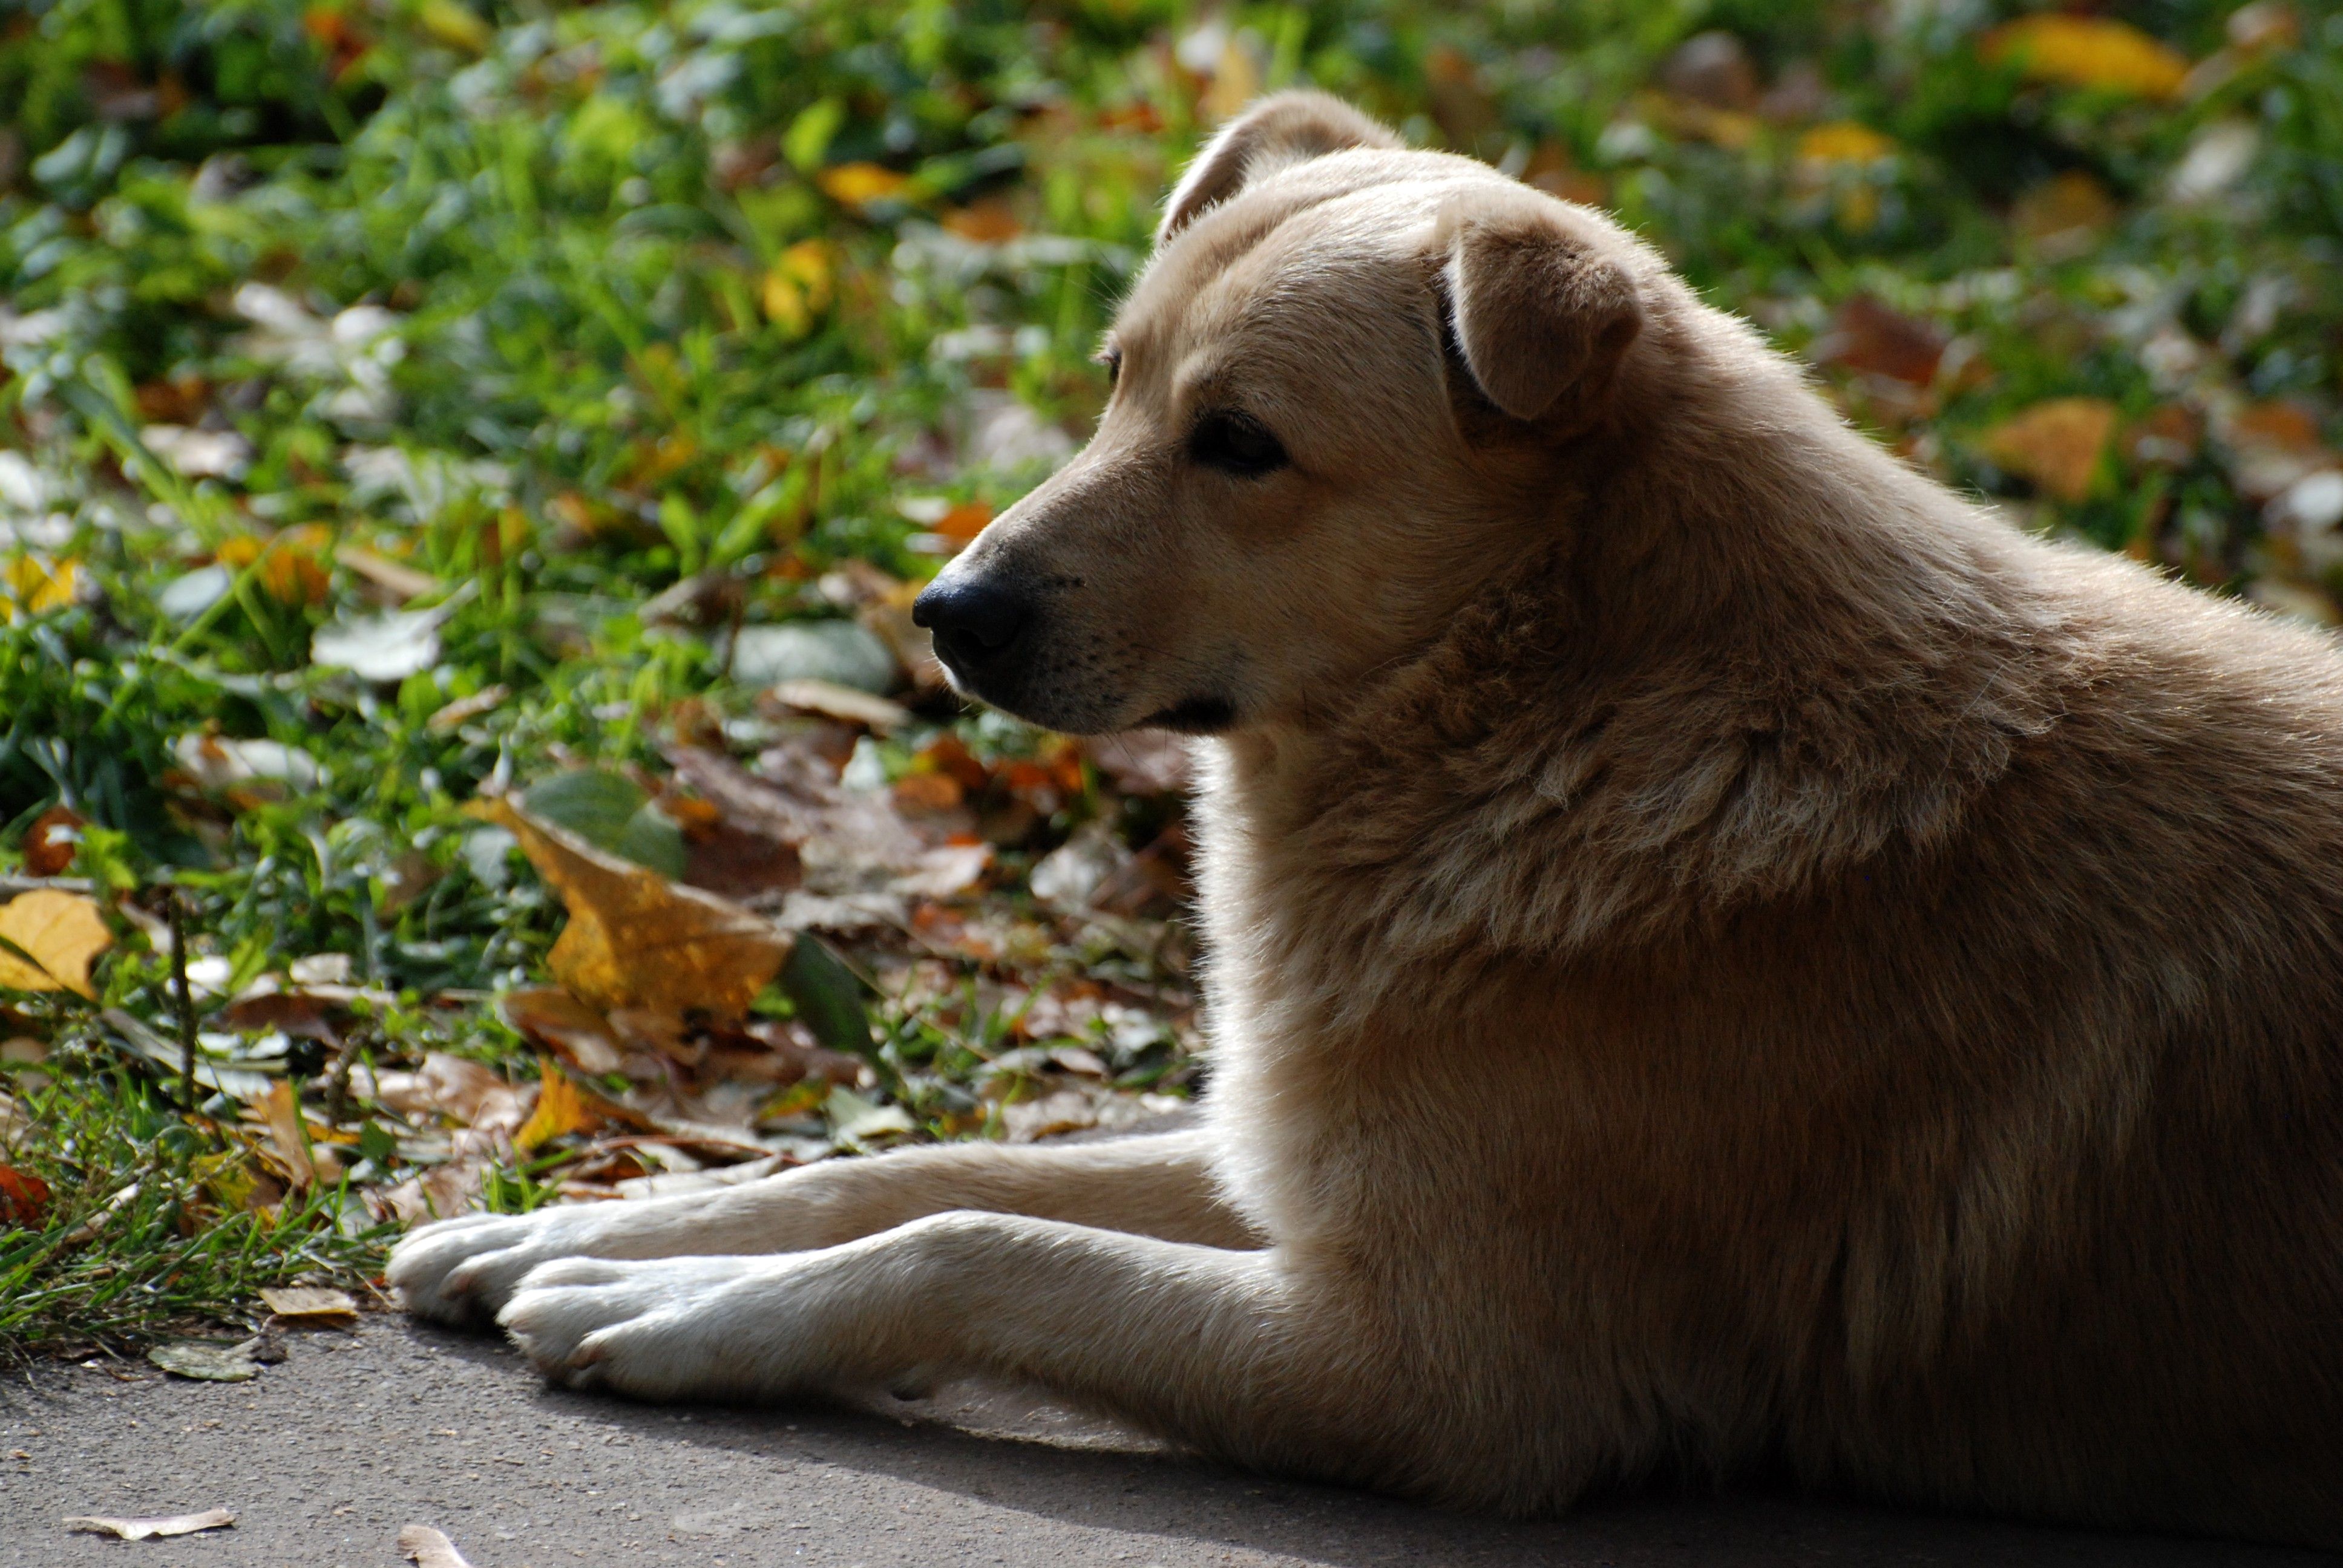
nature, puppy, dog, pet, mammal, nikon, fauna, pets, dogs, animals, vertebrate, moscow, russia, d80, moskau, nikond80, moscou, straydogs, streetdogs, street dog, dog like mammal, dog breed group